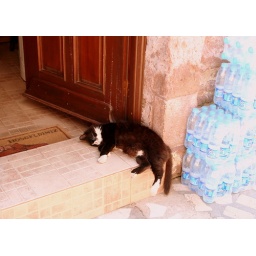
means sleeping cat in Turkish